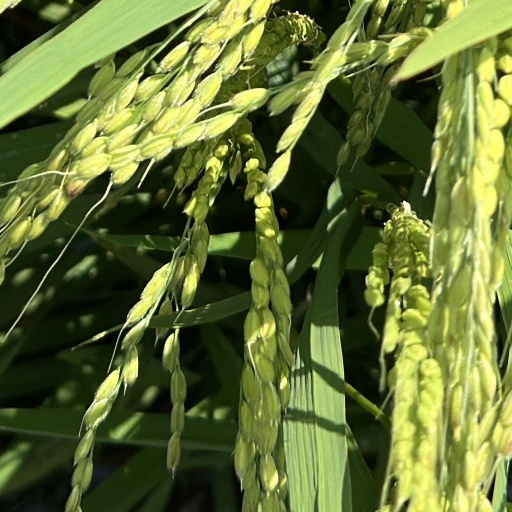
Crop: rice